Pat Roach

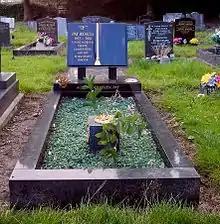
Roach's grave in Bromsgrove

In the 1990s, Roach owned and co-managed a scrapyard in Saltley, Birmingham. He also ran a gym on Gravelly Hill North, Erdington, in North-East Birmingham.